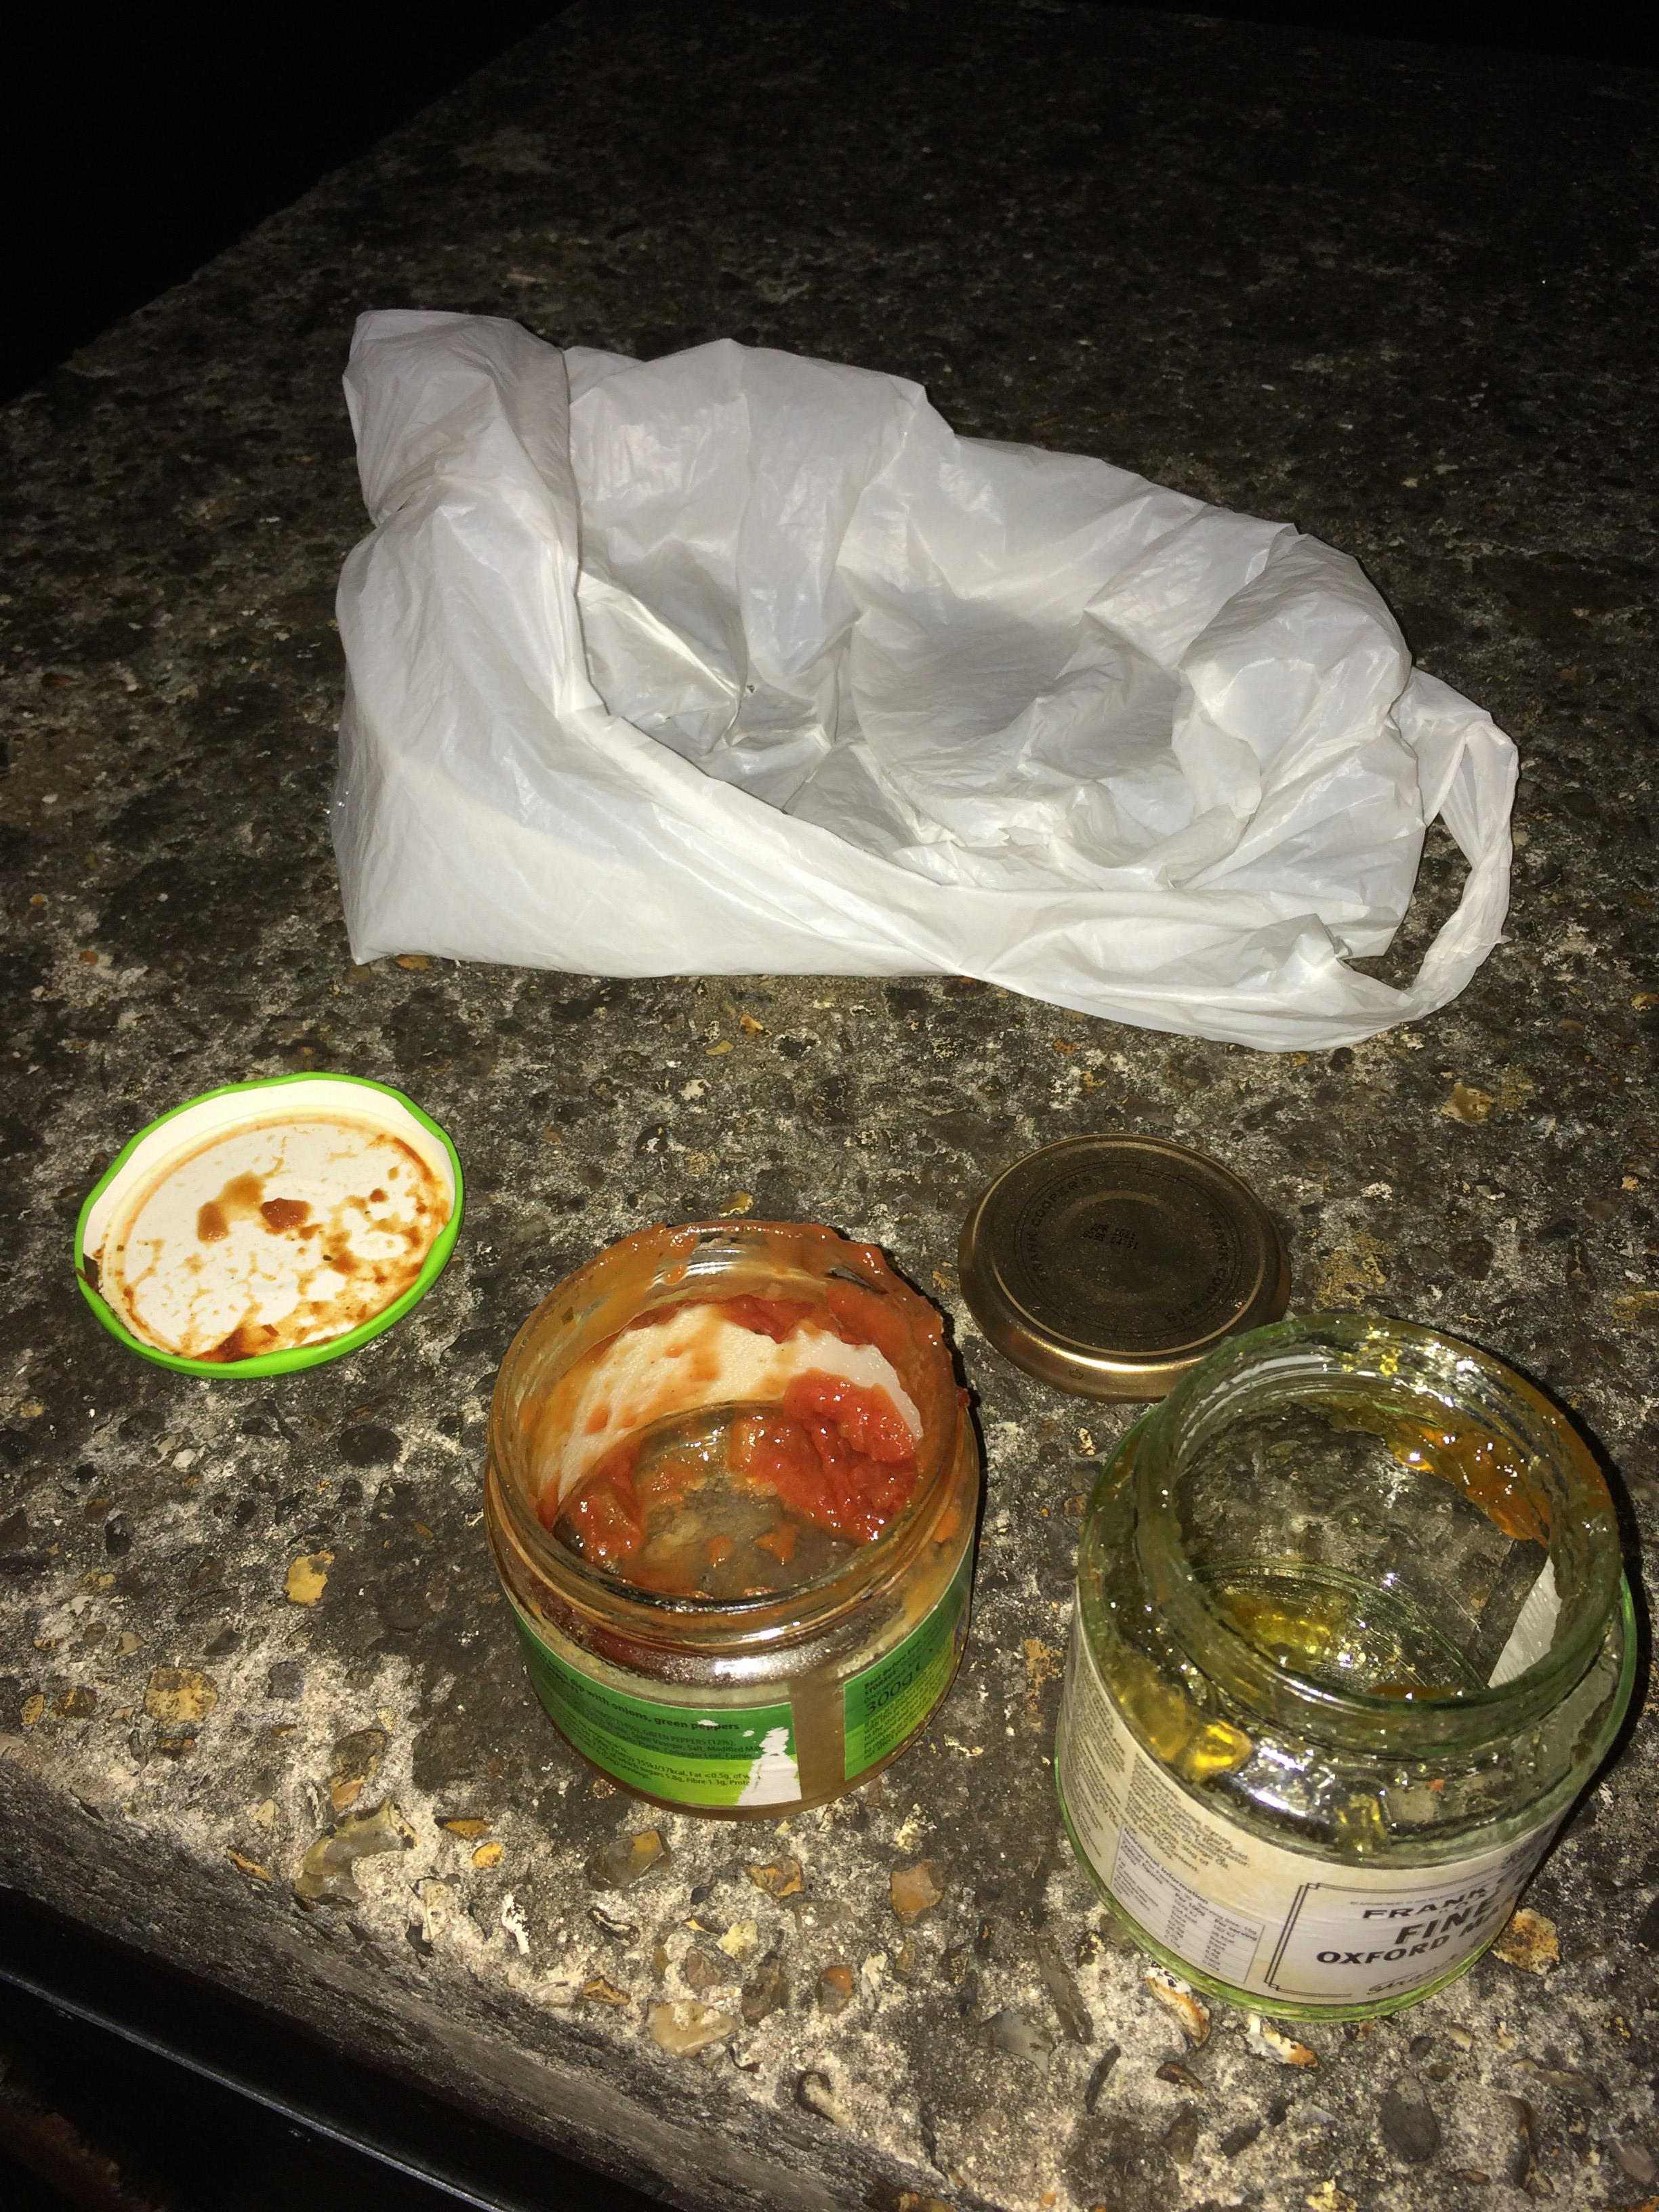
Object: Single-use carrier bag (Plastic bag & wrapper)

Object: Metal lid (Lid)

Object: Metal lid (Lid)

Object: Glass jar (Glass jar)

Object: Glass jar (Glass jar)